Roosevelt Island Tramway

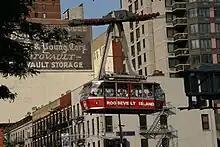
One of the original tram cabins in Manhattan

Swiss firm Von Roll was selected to supply and erect the tram and its equipment, in part because, according to the "New York Daily News", Von Roll made the "Cadillac of tramways". VSL, a subsidiary of Von Roll, installed the equipment. The United States Army Corps of Engineers solicited public comments on the tramway plan in January 1974. The footpath on the Queensboro Bridge was shuttered that July in preparation for the tramway's opening, and a pair of lampposts at the Manhattan end of the Queensboro Bridge were removed to make way for the tramway. On the Roosevelt Island side, work was delayed because of the need to relocate the island's municipal laundry building.